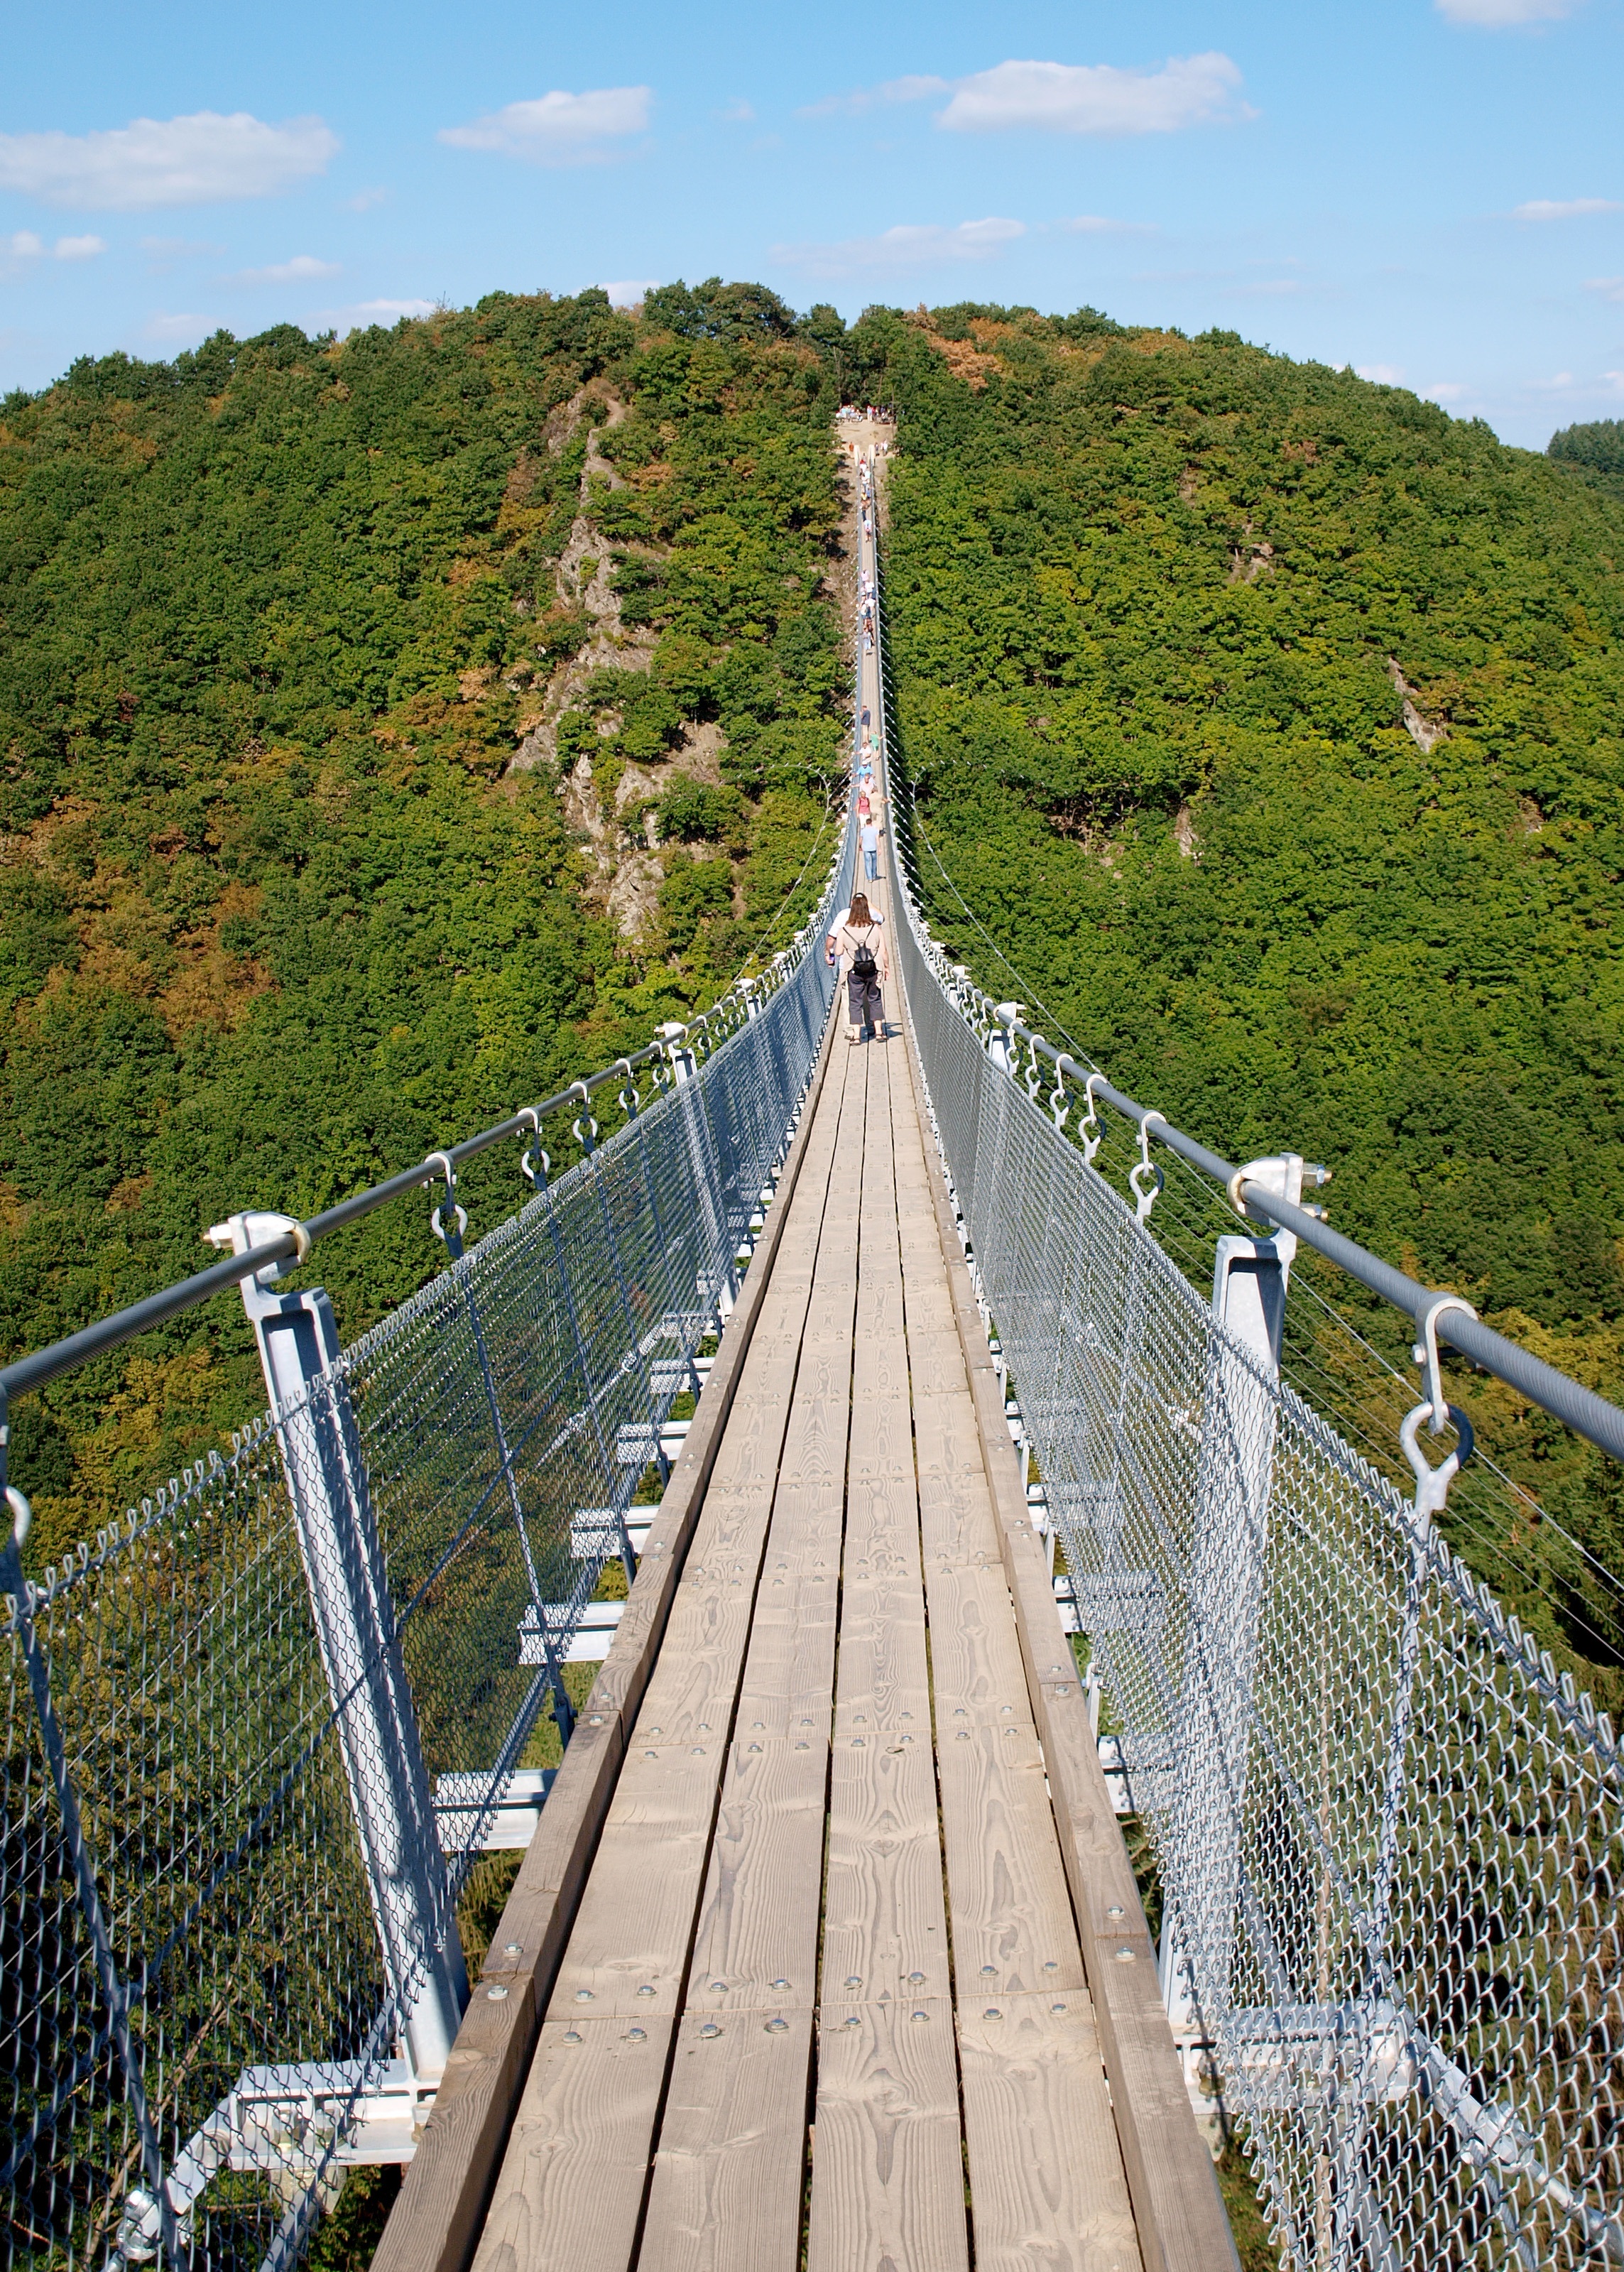
pedestrian, architecture, bridge, building, suspension bridge, reservoir, cross, outlook, rope bridge, connect, connection, cable stayed bridge, arch bridge, steel cables, geierlay, hunsr ck, nonbuilding structure